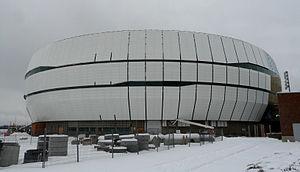
Amphithéâtre de Québec
Le Centre Vidéotron est une salle omnisports située à Québec sur le site d'ExpoCité dans l'arrondissement de La Cité-Limoilou, tout juste à côté du Colisée de Québec